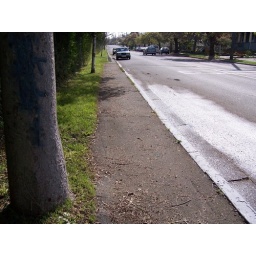
A short stretch of asphalt sidewalk on this street in Victoria provides a poor place to walk.